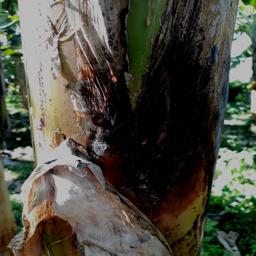
Label: PSEUDOSTEM WEEVIL